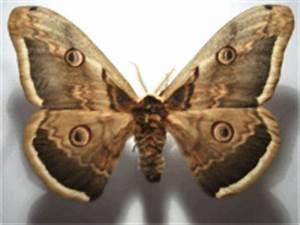
butterfly